Cometas

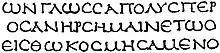
A fragment of the second book of the "Iliad" in an early uncial hand, 2nd century AD. Cometas despaired of the many errors which had crept into subsequent copies of the text.

Cometas Scholasticus (Greek: Κομητᾶς Σχολαστικός; fl. ), also known by the epithet Chartularius (Χαρτουλάριος, "record-keeper"), was a Byzantine grammarian (γραμματικός) and epigrammatist.